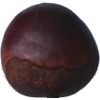
Label: Chestnut 1